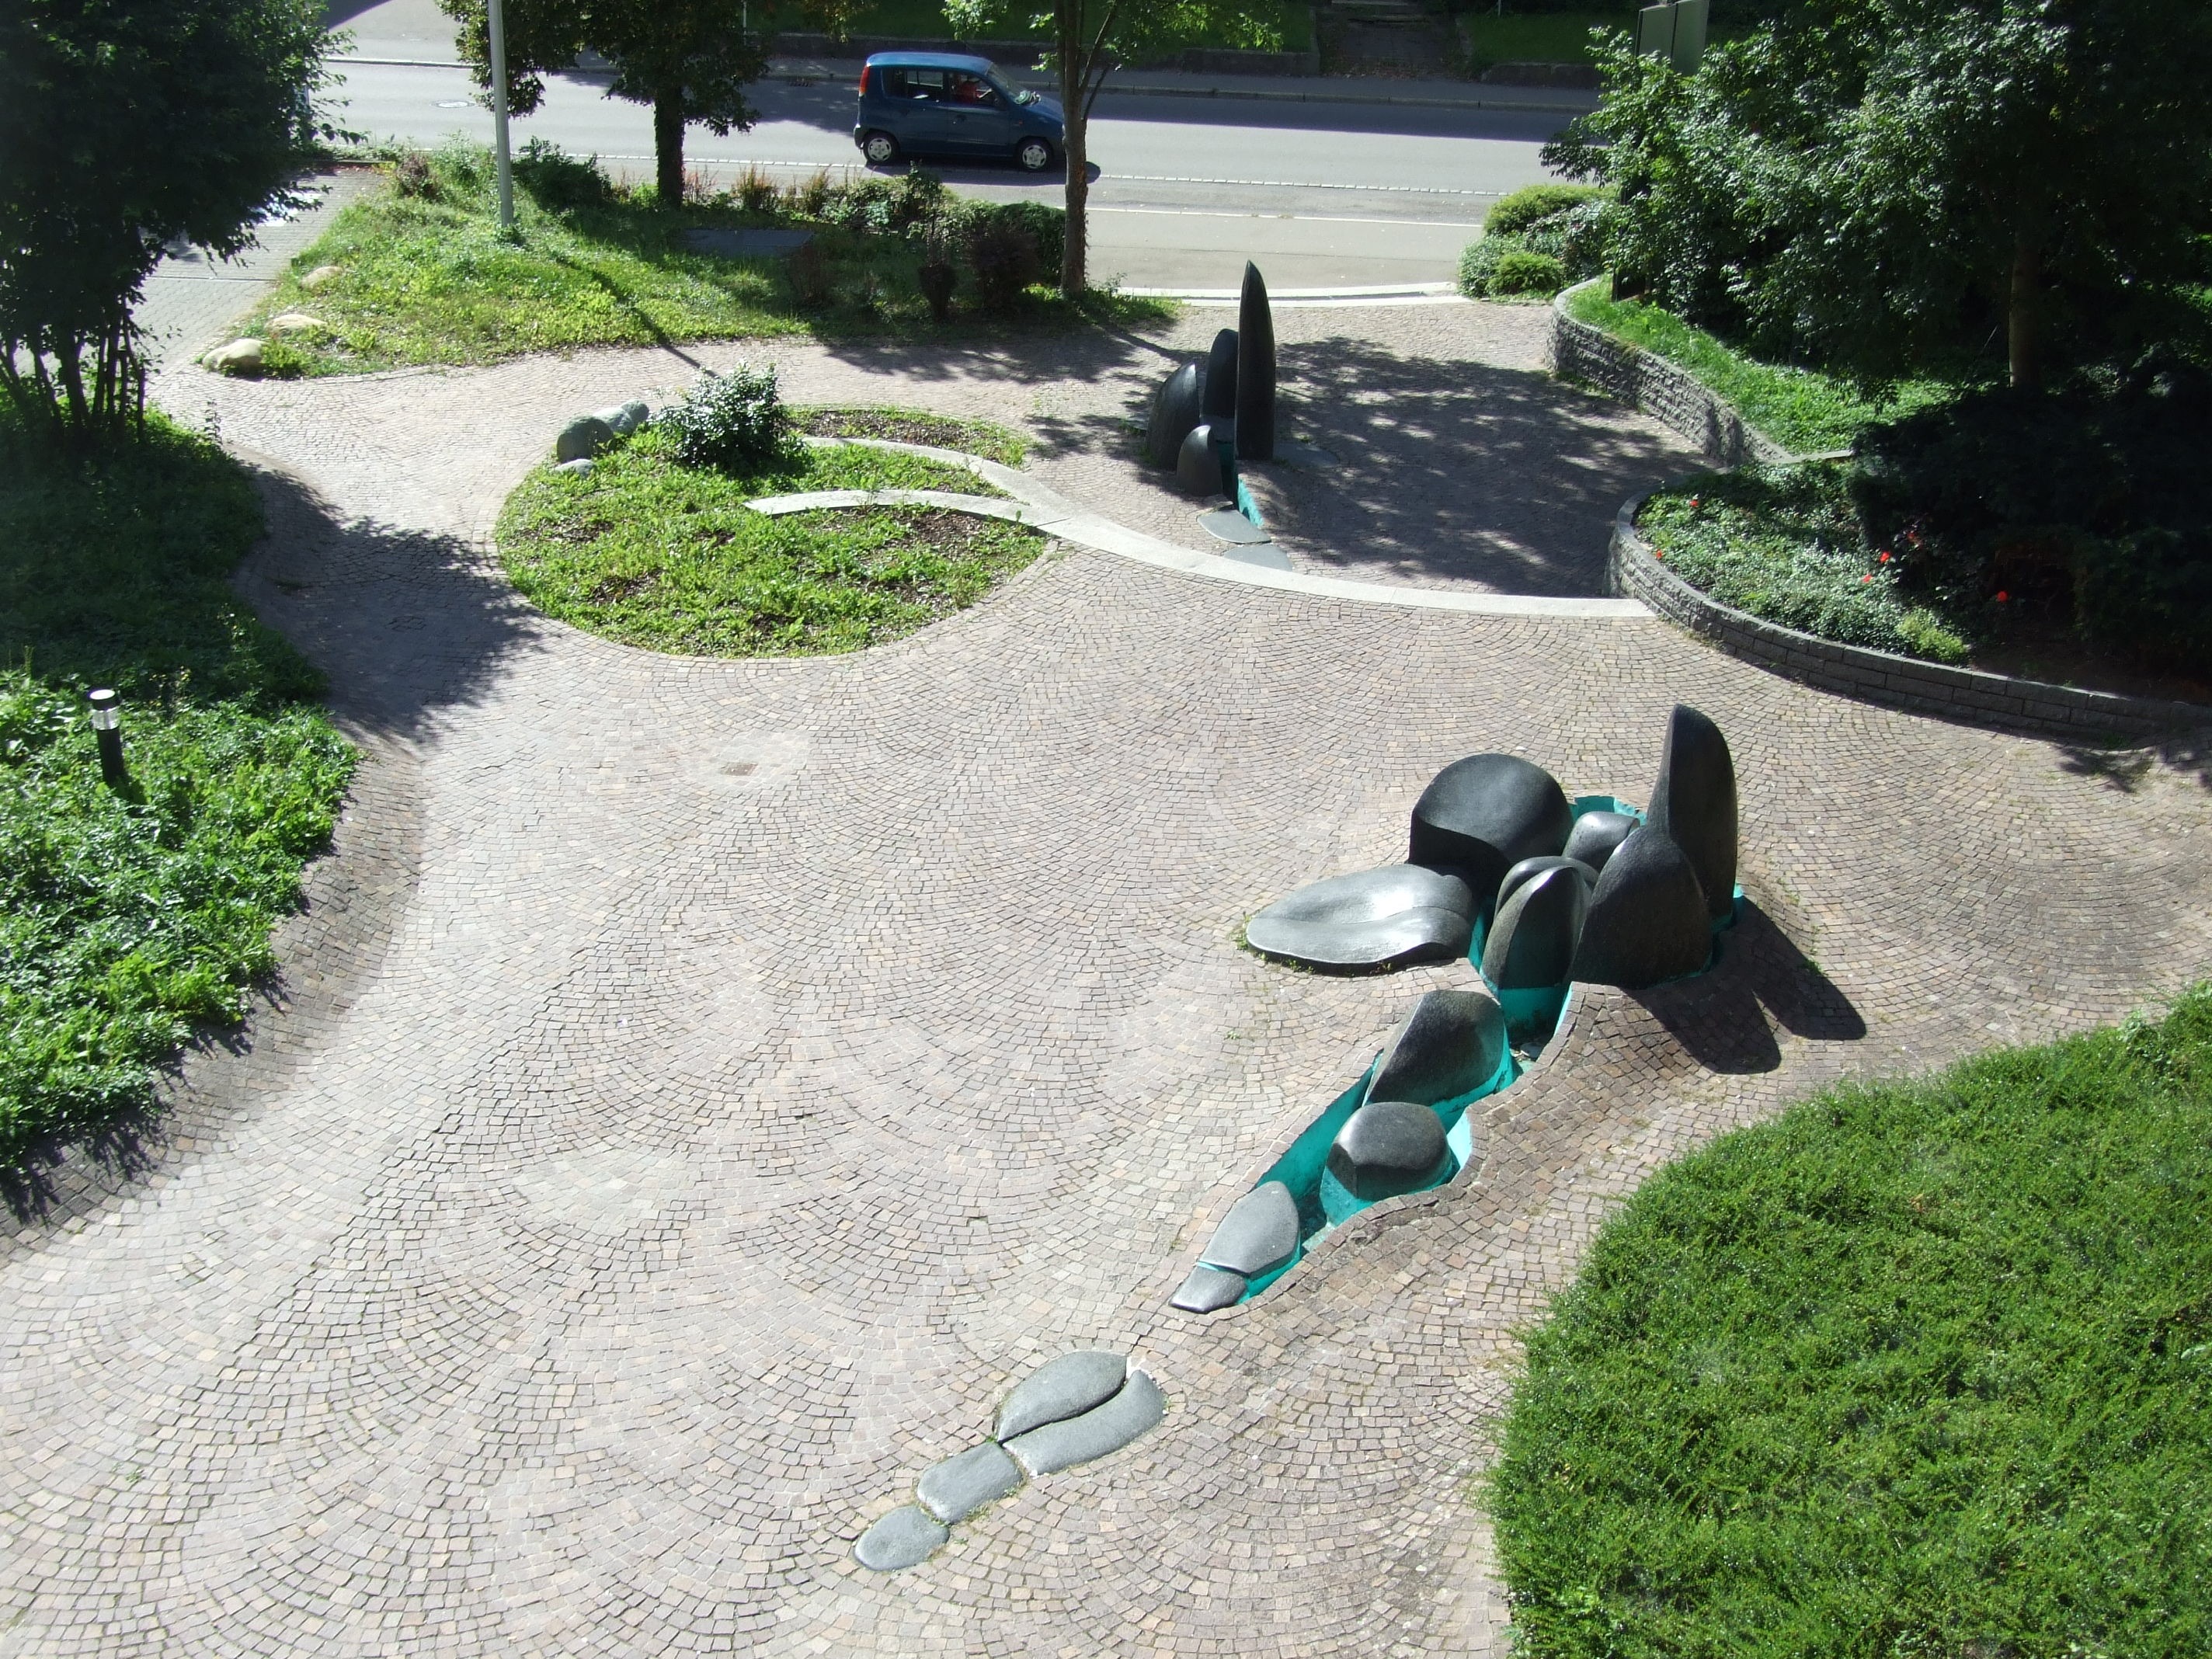
grass, lawn, sidewalk, asphalt, construction, garden, art, yard, past, road surface